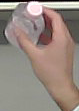
Product: johnson_baby